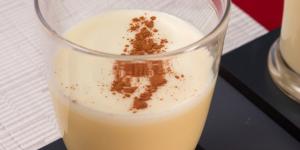
ponche puertorriqueno para navidad